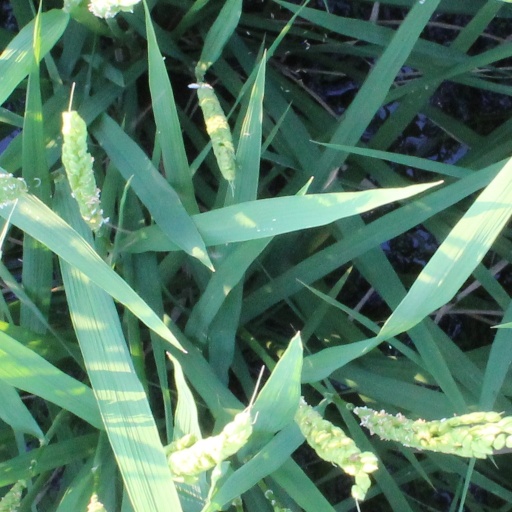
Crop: rice